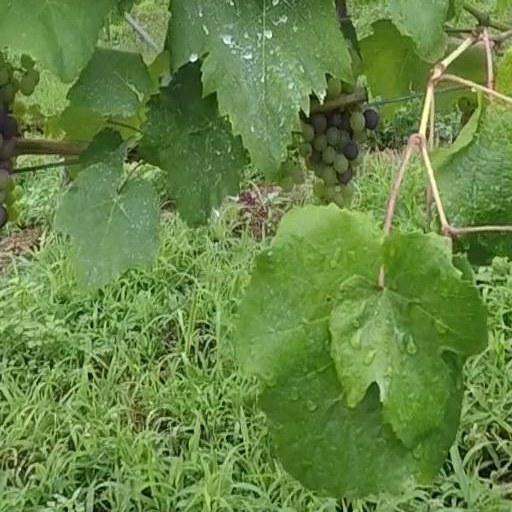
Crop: grape